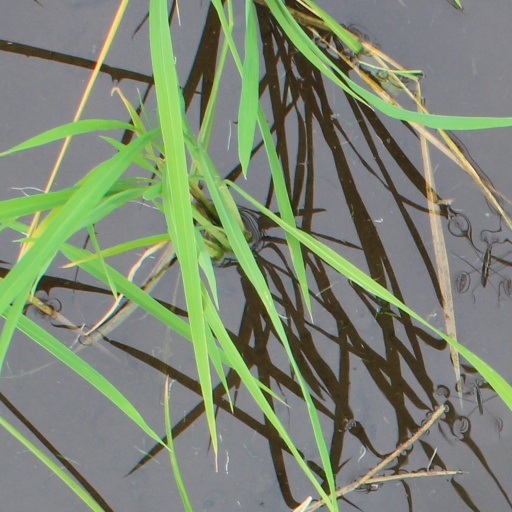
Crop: rice